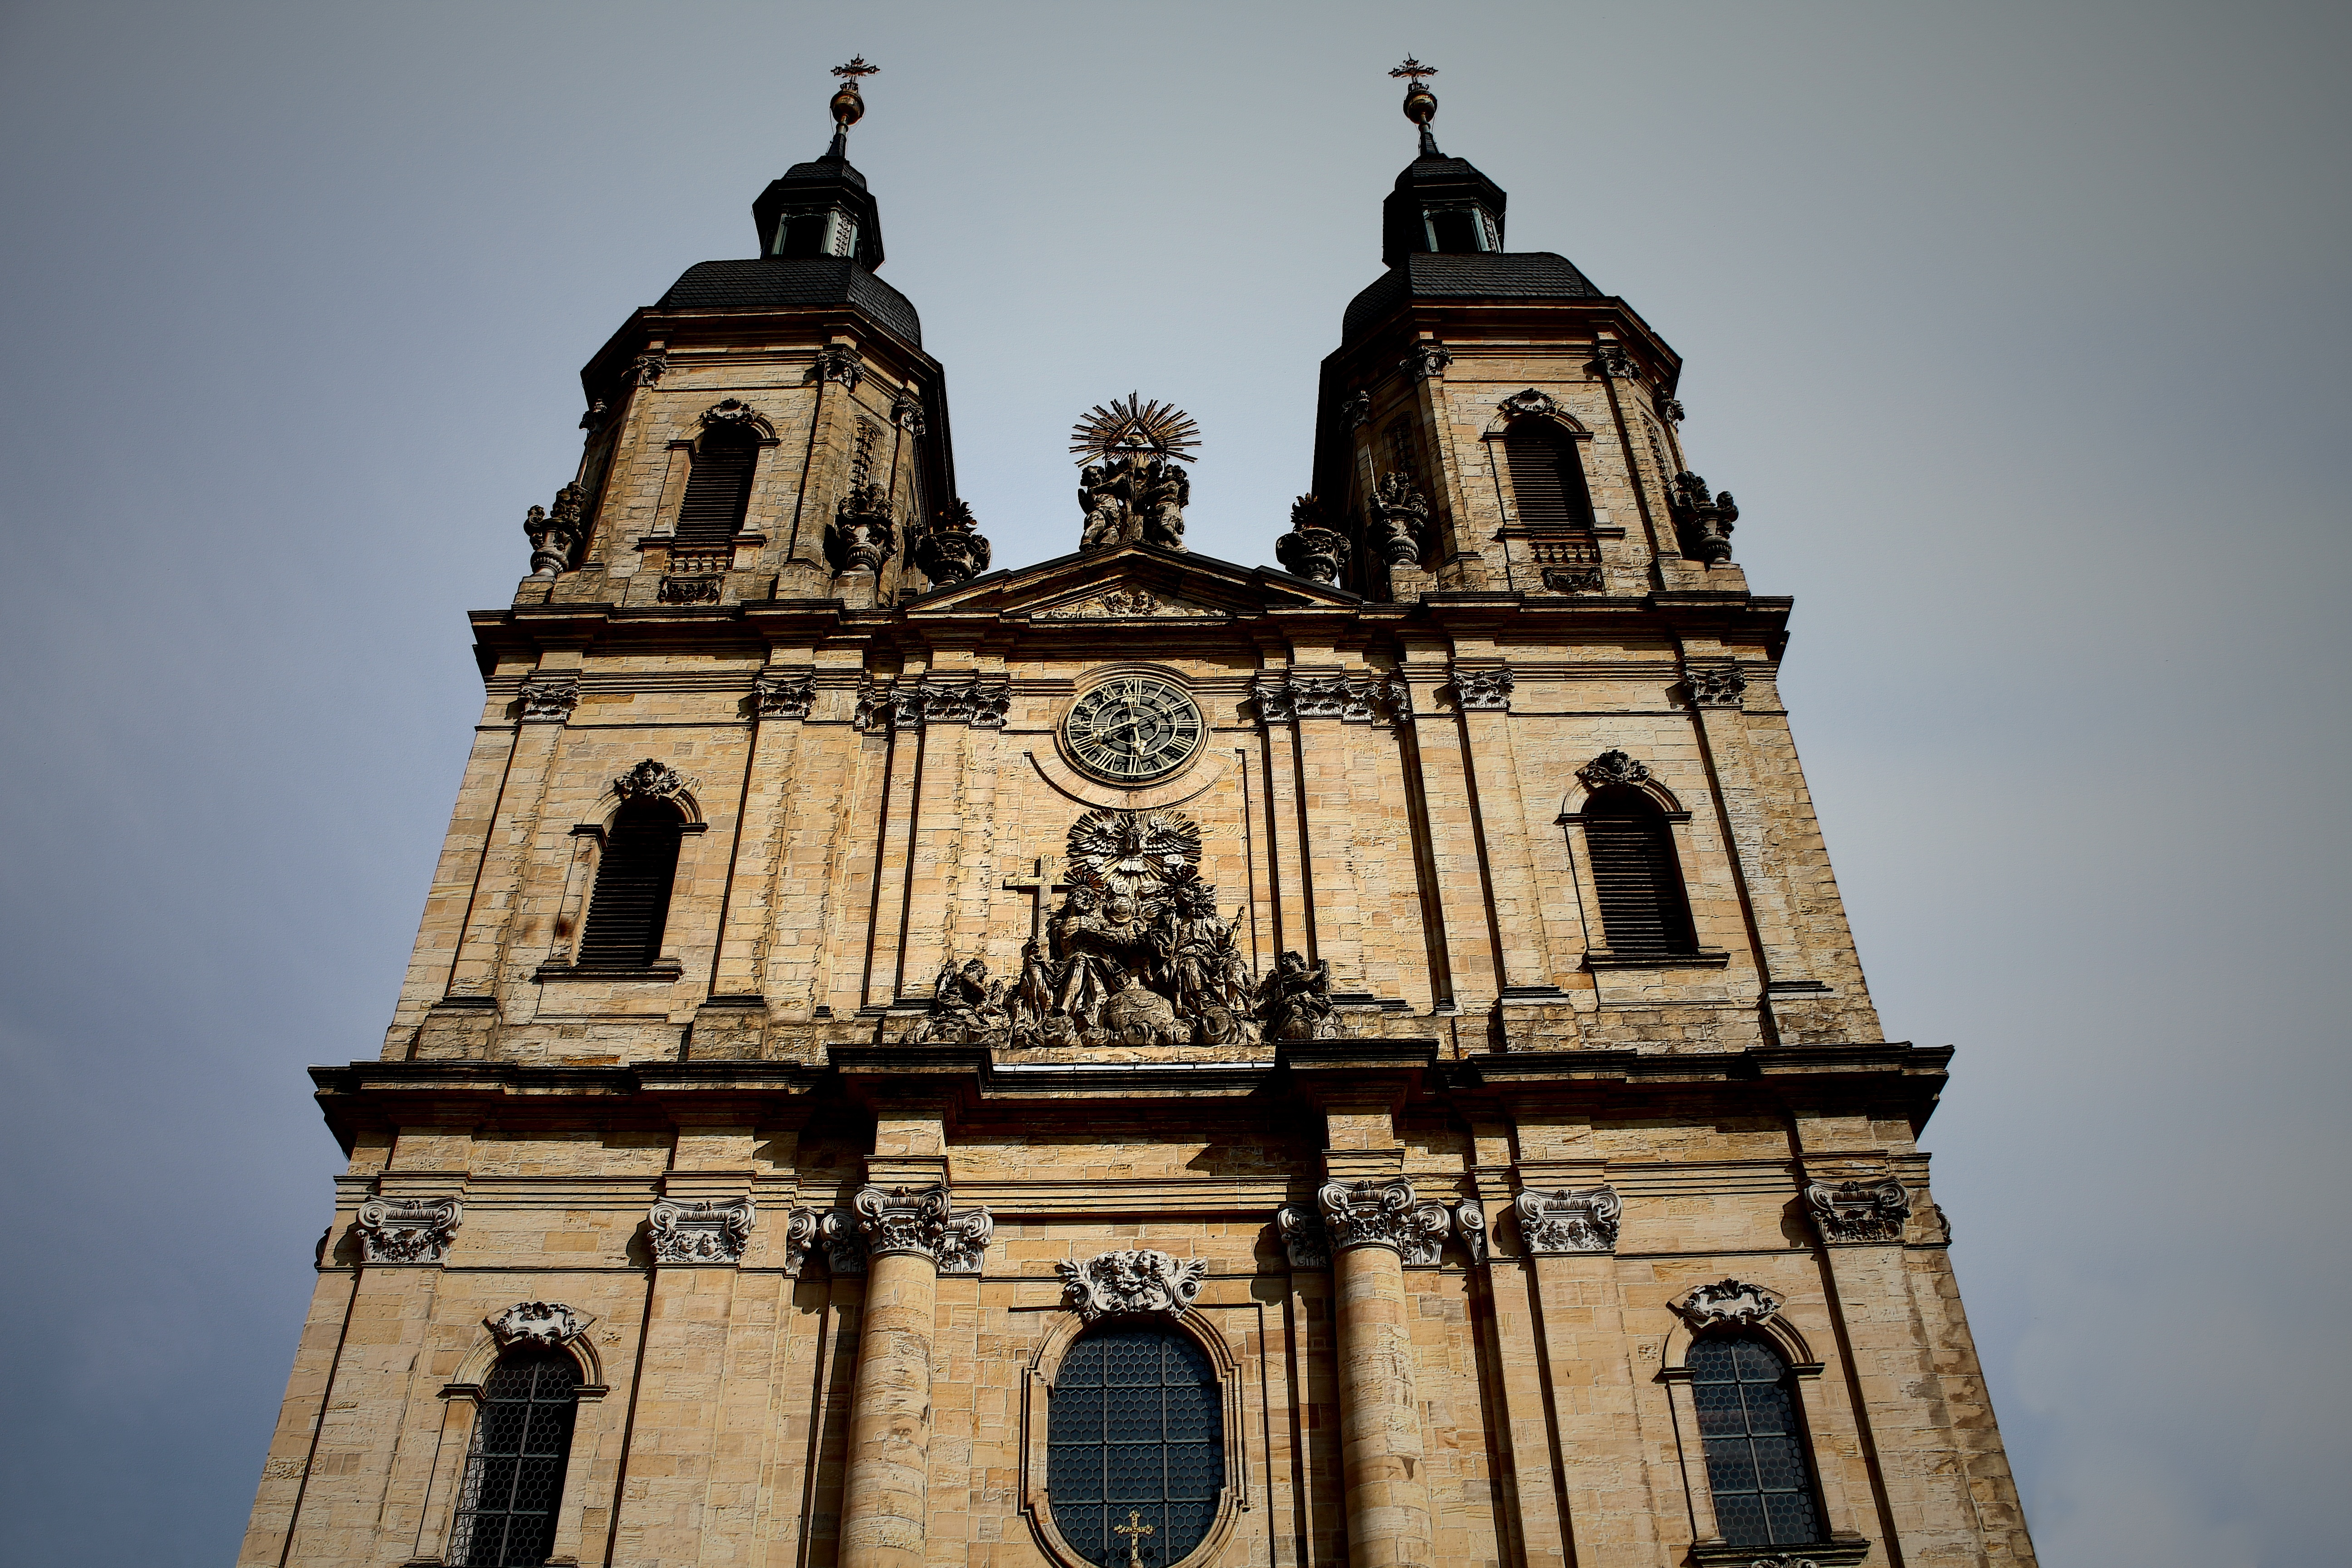
architecture, building, tower, landmark, facade, church, cathedral, place of worship, bell tower, catholic, steeple, basilica, dome, church steeples, ancient history, g weinstein